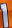
Number: 1